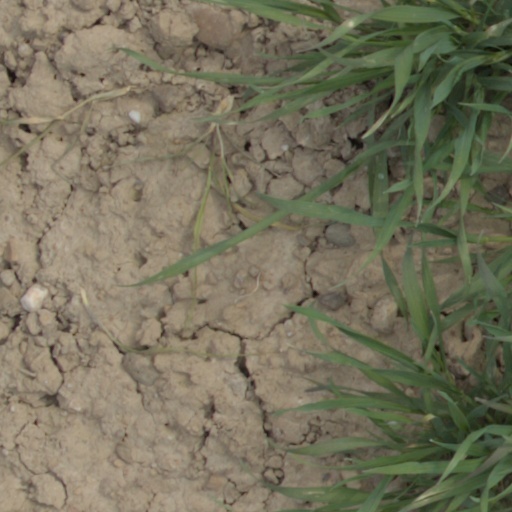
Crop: wheat